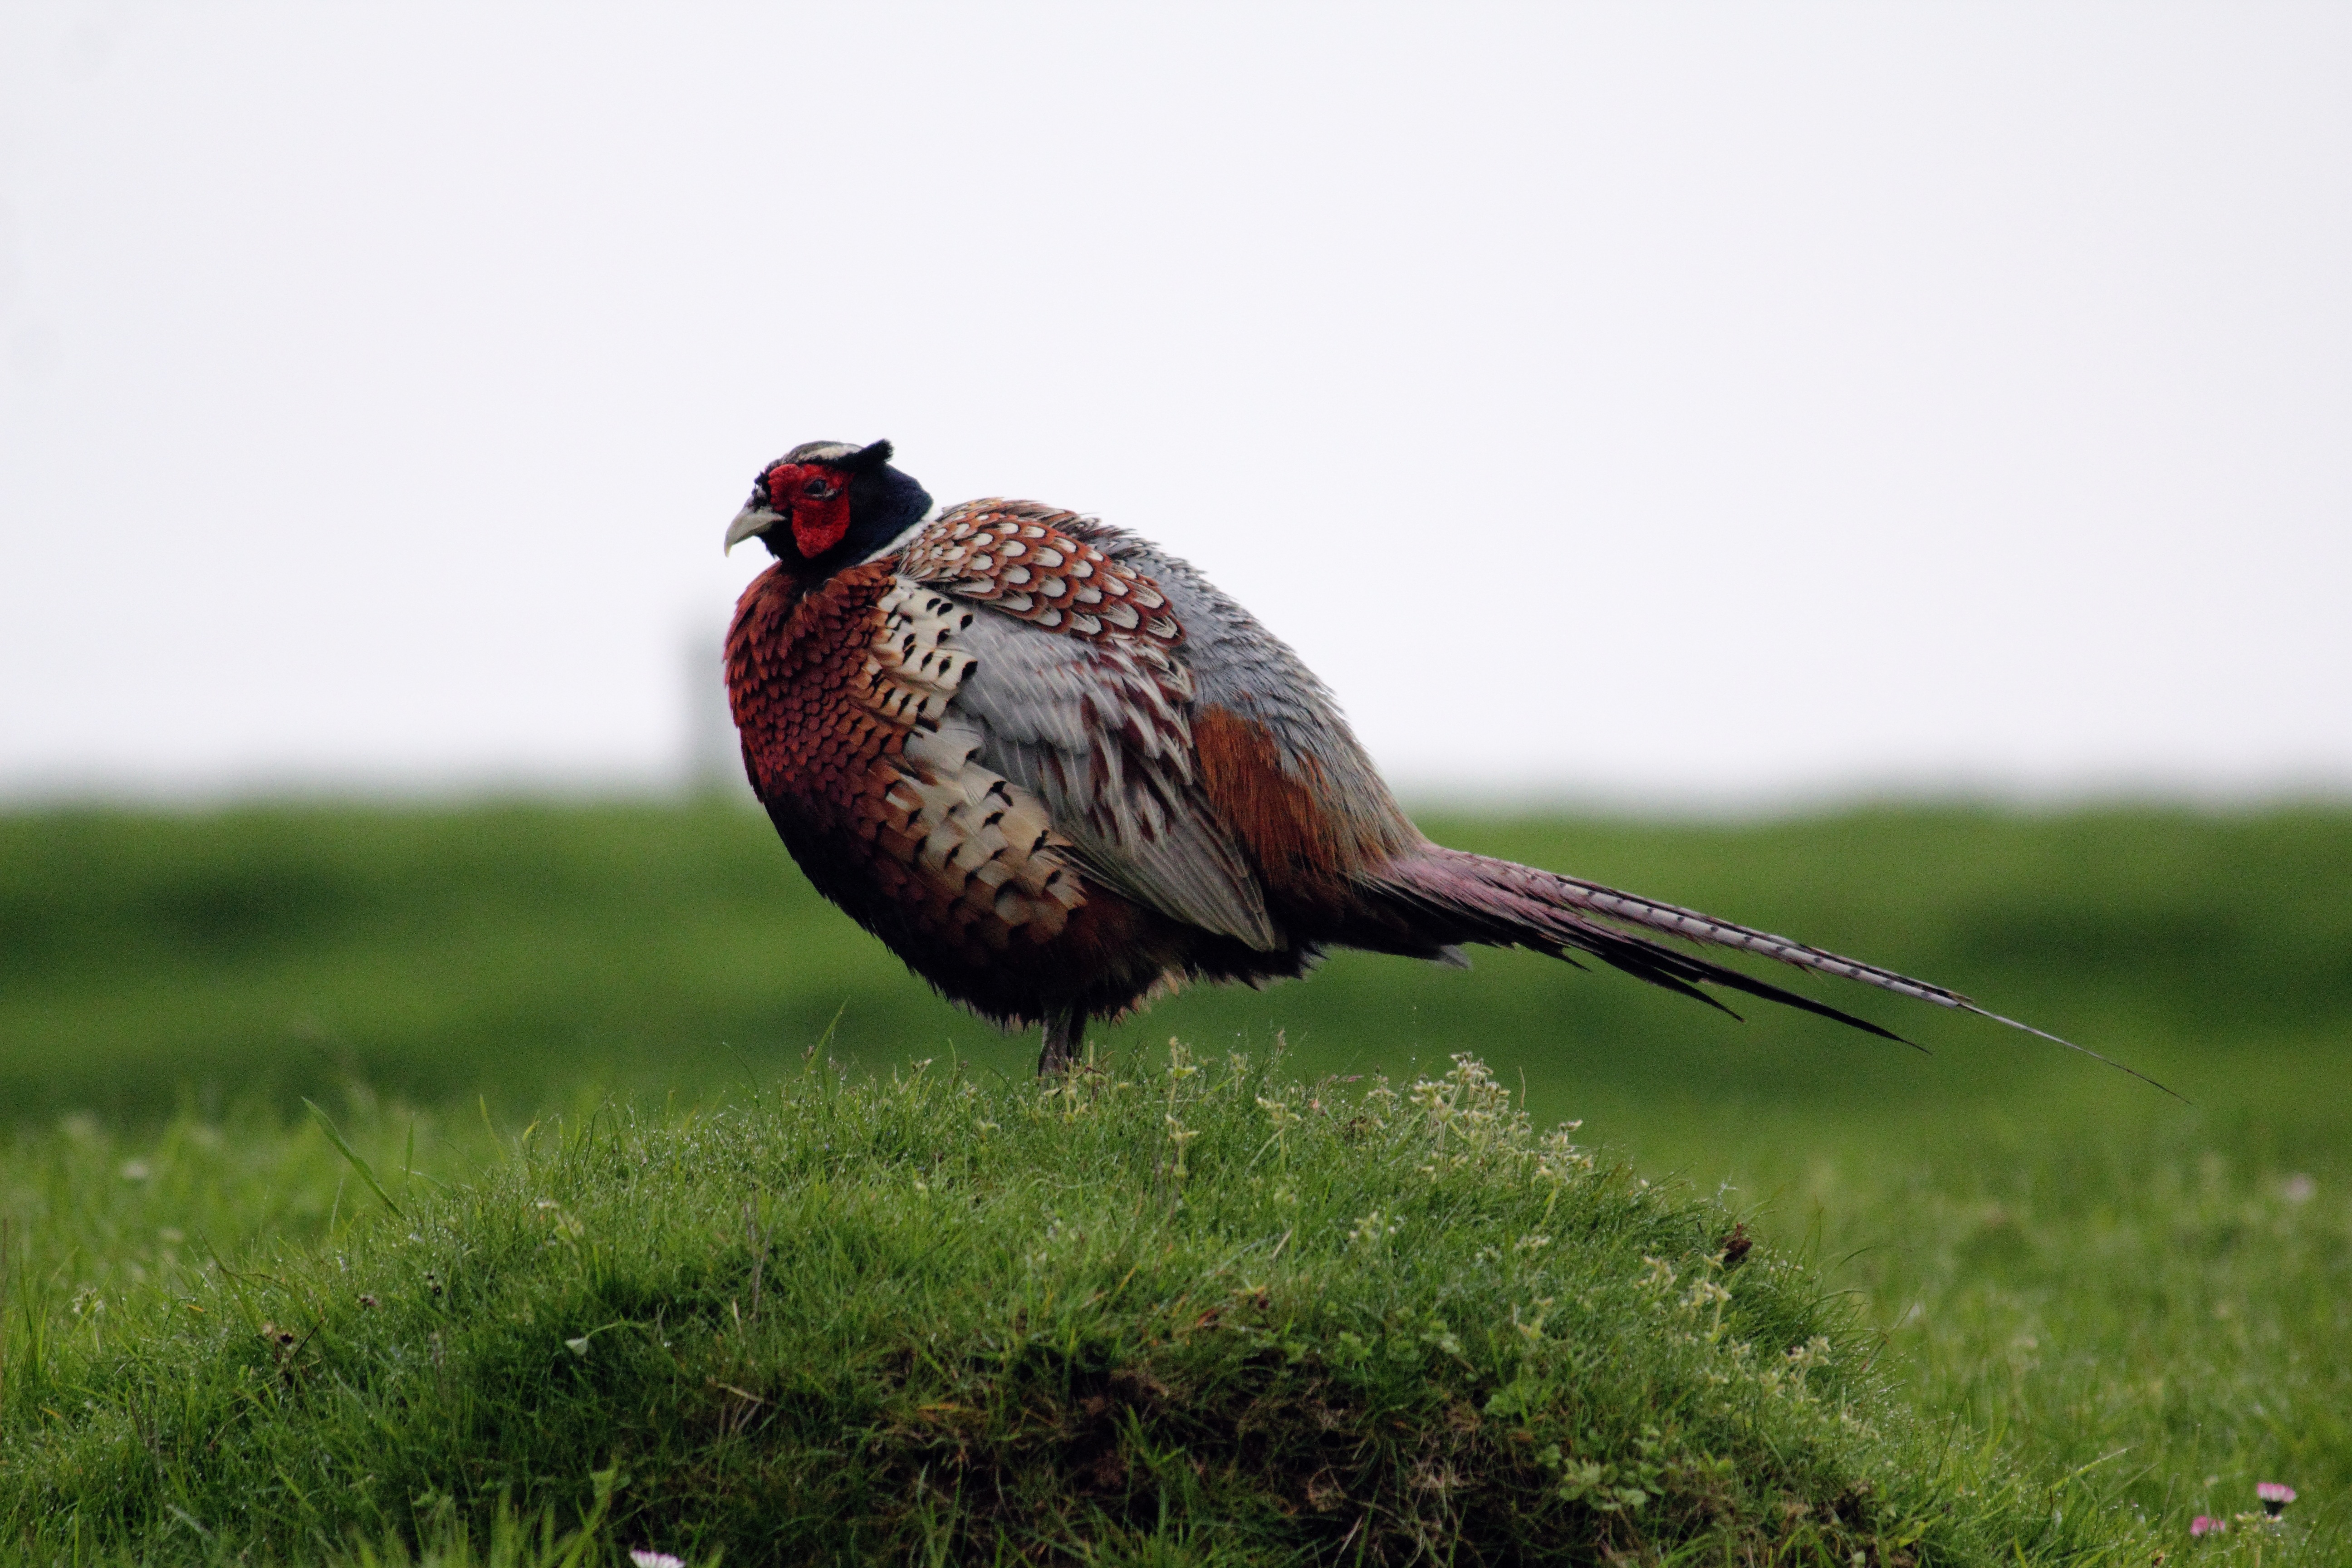
nature, grass, outdoor, bird, wing, prairie, game, animal, male, wildlife, wild, orange, portrait, green, red, beak, color, brown, colorful, feather, fowl, fauna, birds, pheasant, one, tail, galliformes, head, vertebrate, hunt, hunting, phasianidae, gamebird, wild turkey